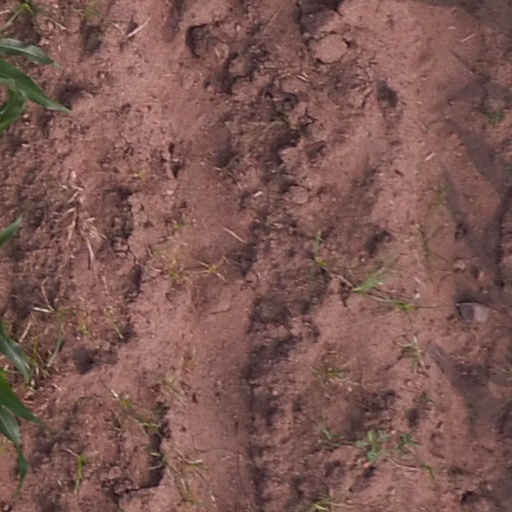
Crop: maize; corn